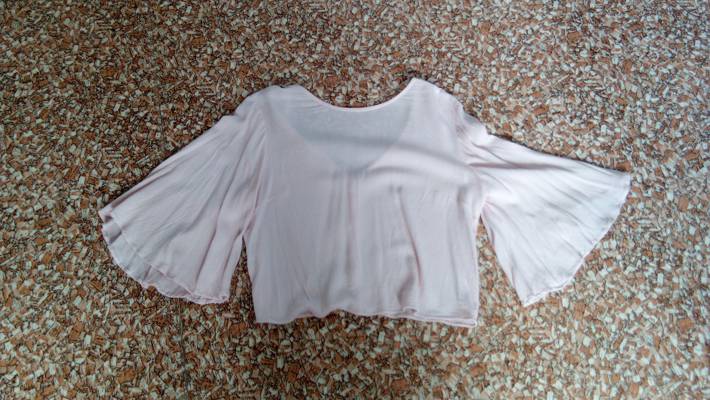
Waste category: clothes